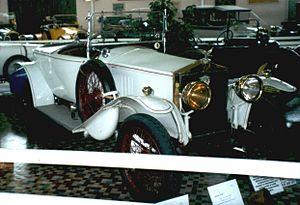
Bignan est un constructeur d'automobiles français fondé en 1918 par Jacques Bignan. Après une faillite, cette société est rachetée par Henri Précloux en 1926 et arrête définitivement sa production en 1931.